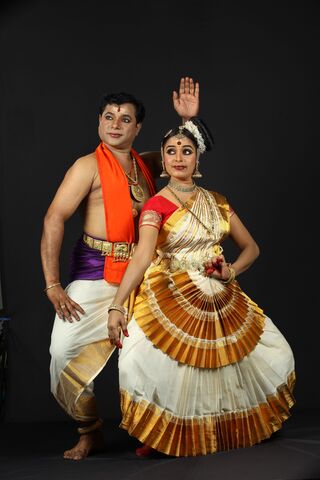
Dance form: mohiniyattam